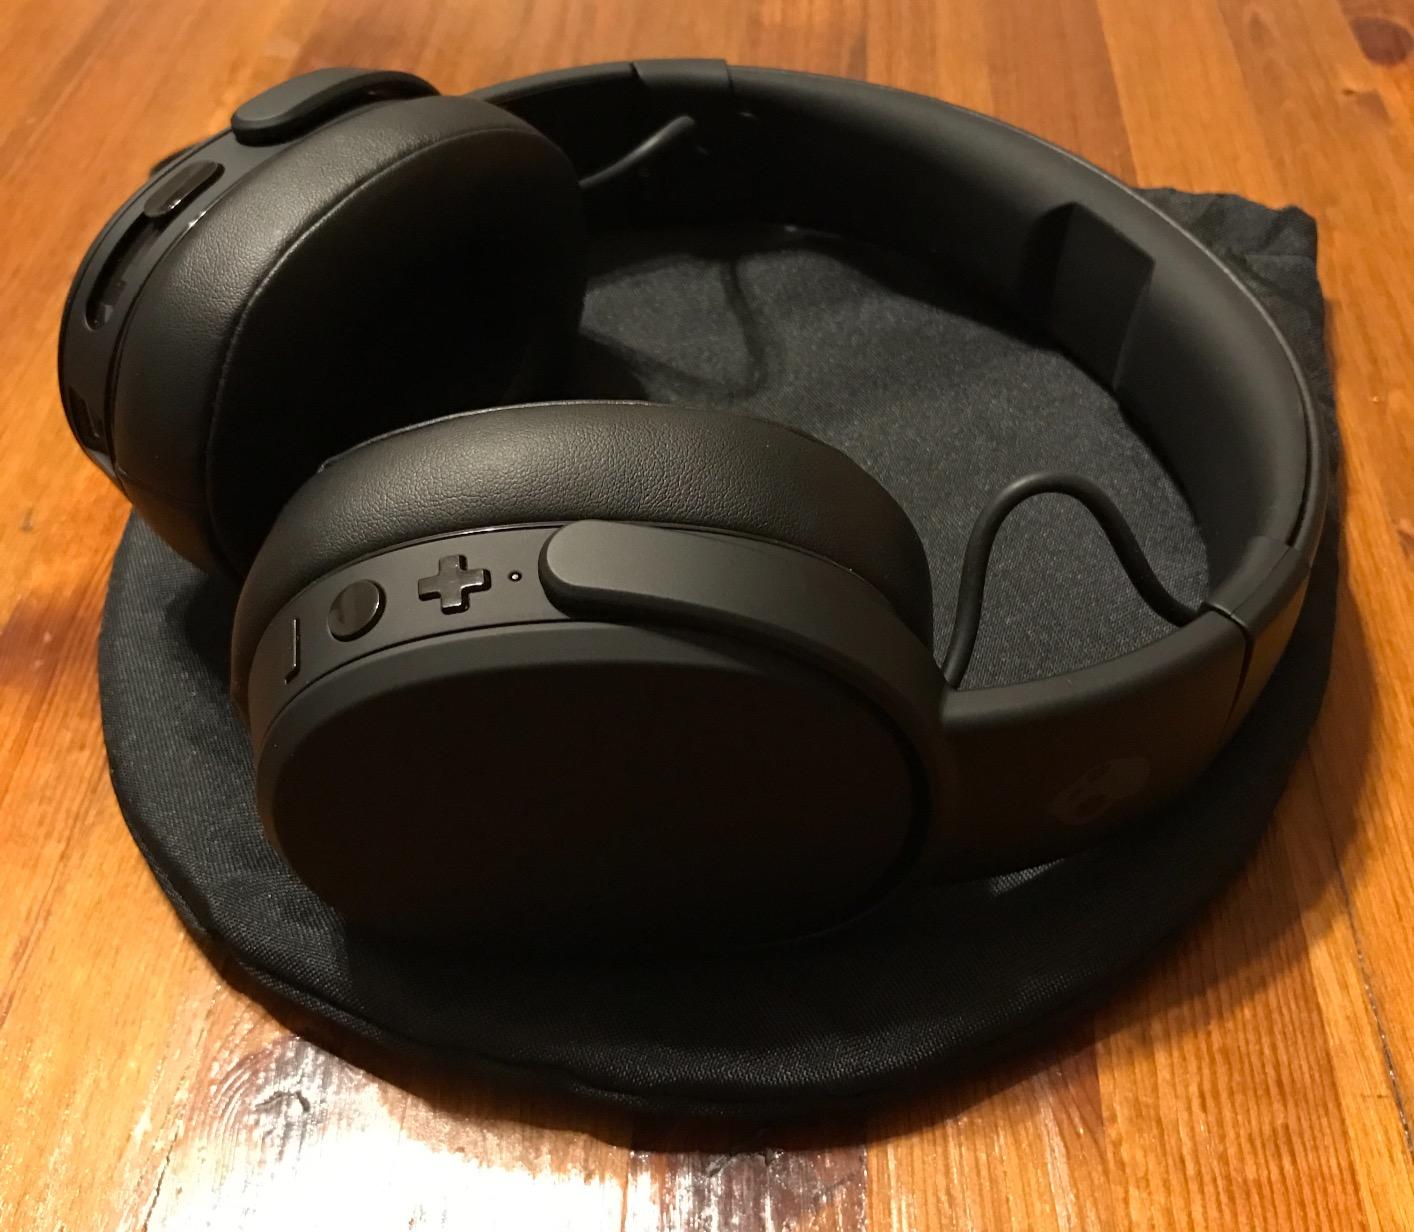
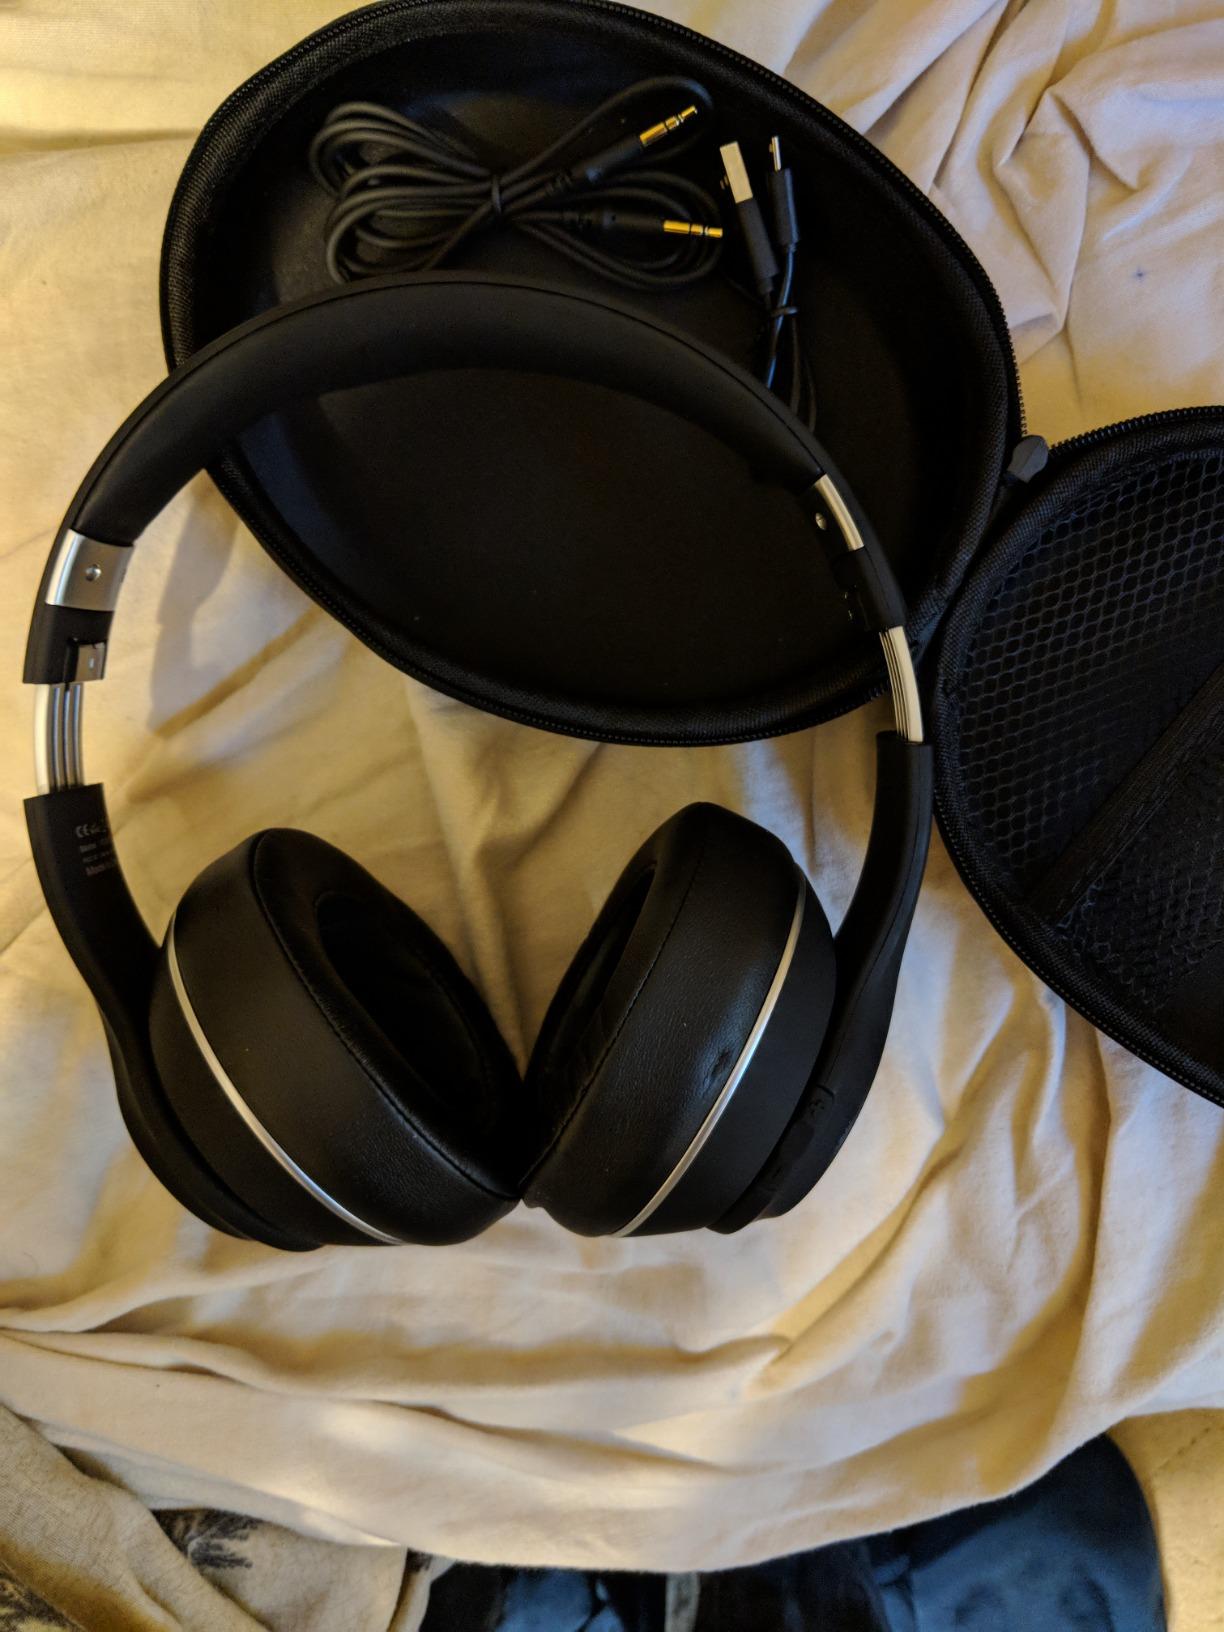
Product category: headphones
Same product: no